Die Frau ohne Schatten

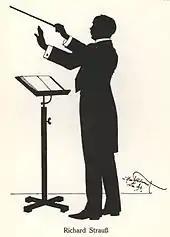
Strauss by Hans Schliesmann, 1918

For the name of the opera, see "The Woman Who Had No Shadow".